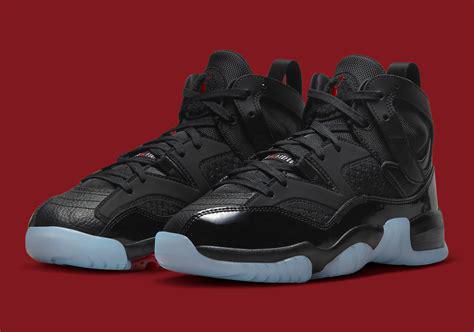
Brand: Jordan
Model: Jumpman Two Trey